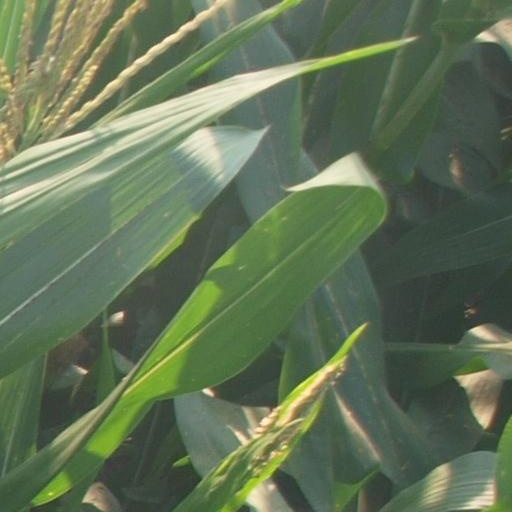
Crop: maize; corn